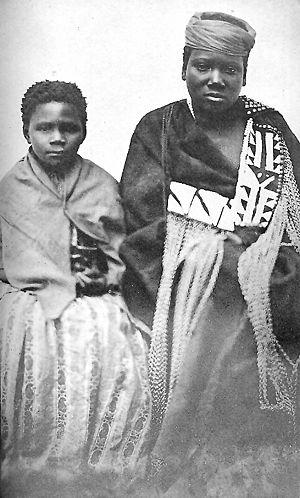
7 janvier : fin de la présidence de Joseph Jenkins Roberts, le premier président du Liberia. Stephen Allen Benson lui succède.
L'histoire de l'Afrique du Sud est très riche et très complexe du fait de la juxtaposition de peuples et de cultures différentes qui se succèdent et se côtoient depuis la Préhistoire. Les Bochimans y sont présents depuis au moins 25 000 ans et les Bantous, depuis au moins 1 500 ans. Les deux peuples auraient généralement cohabité paisiblement. L'histoire écrite débute avec l'arrivée des Européens, en commençant par les Portugais qui décident de ne pas coloniser la région, laissant la place aux Néerlandais. Les Britanniques contestent leur prééminence vers la fin du xviiiᵉ siècle, ce qui mène à deux guerres. Le xxᵉ siècle est marqué par le système législatif séparatiste et ségrégationniste de l'apartheid puis par l'élection de Nelson Mandela, premier président noir d'Afrique du Sud, à la suite des premières élections nationales multiraciales au suffrage universel organisées dans le pays.